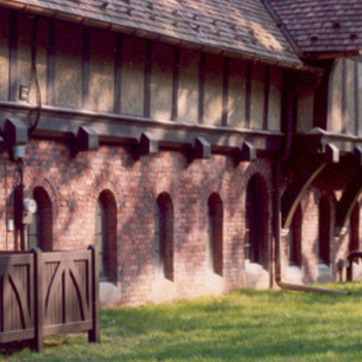
Material: brick